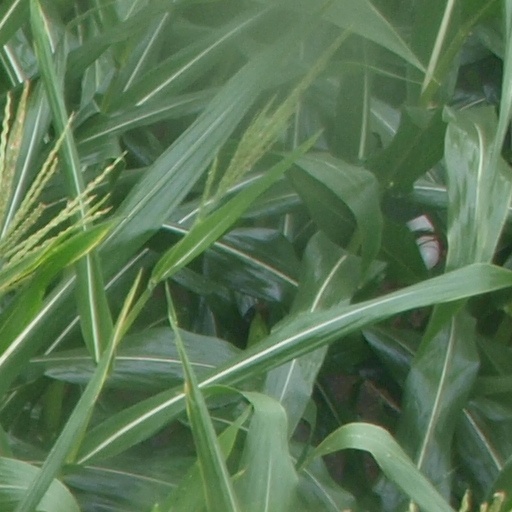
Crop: maize; corn